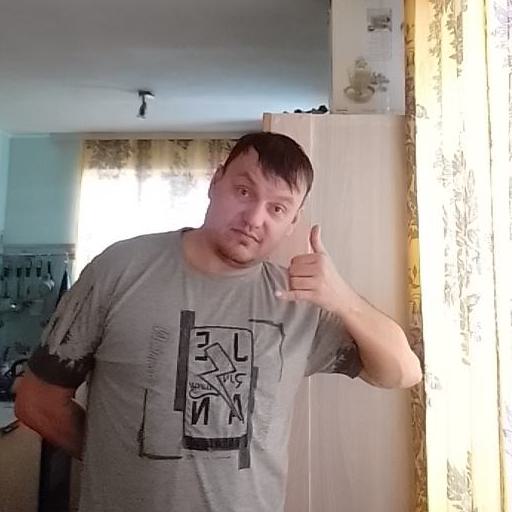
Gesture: call